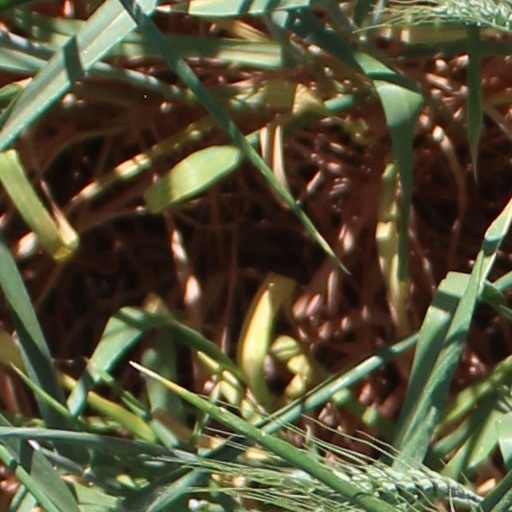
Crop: wheat